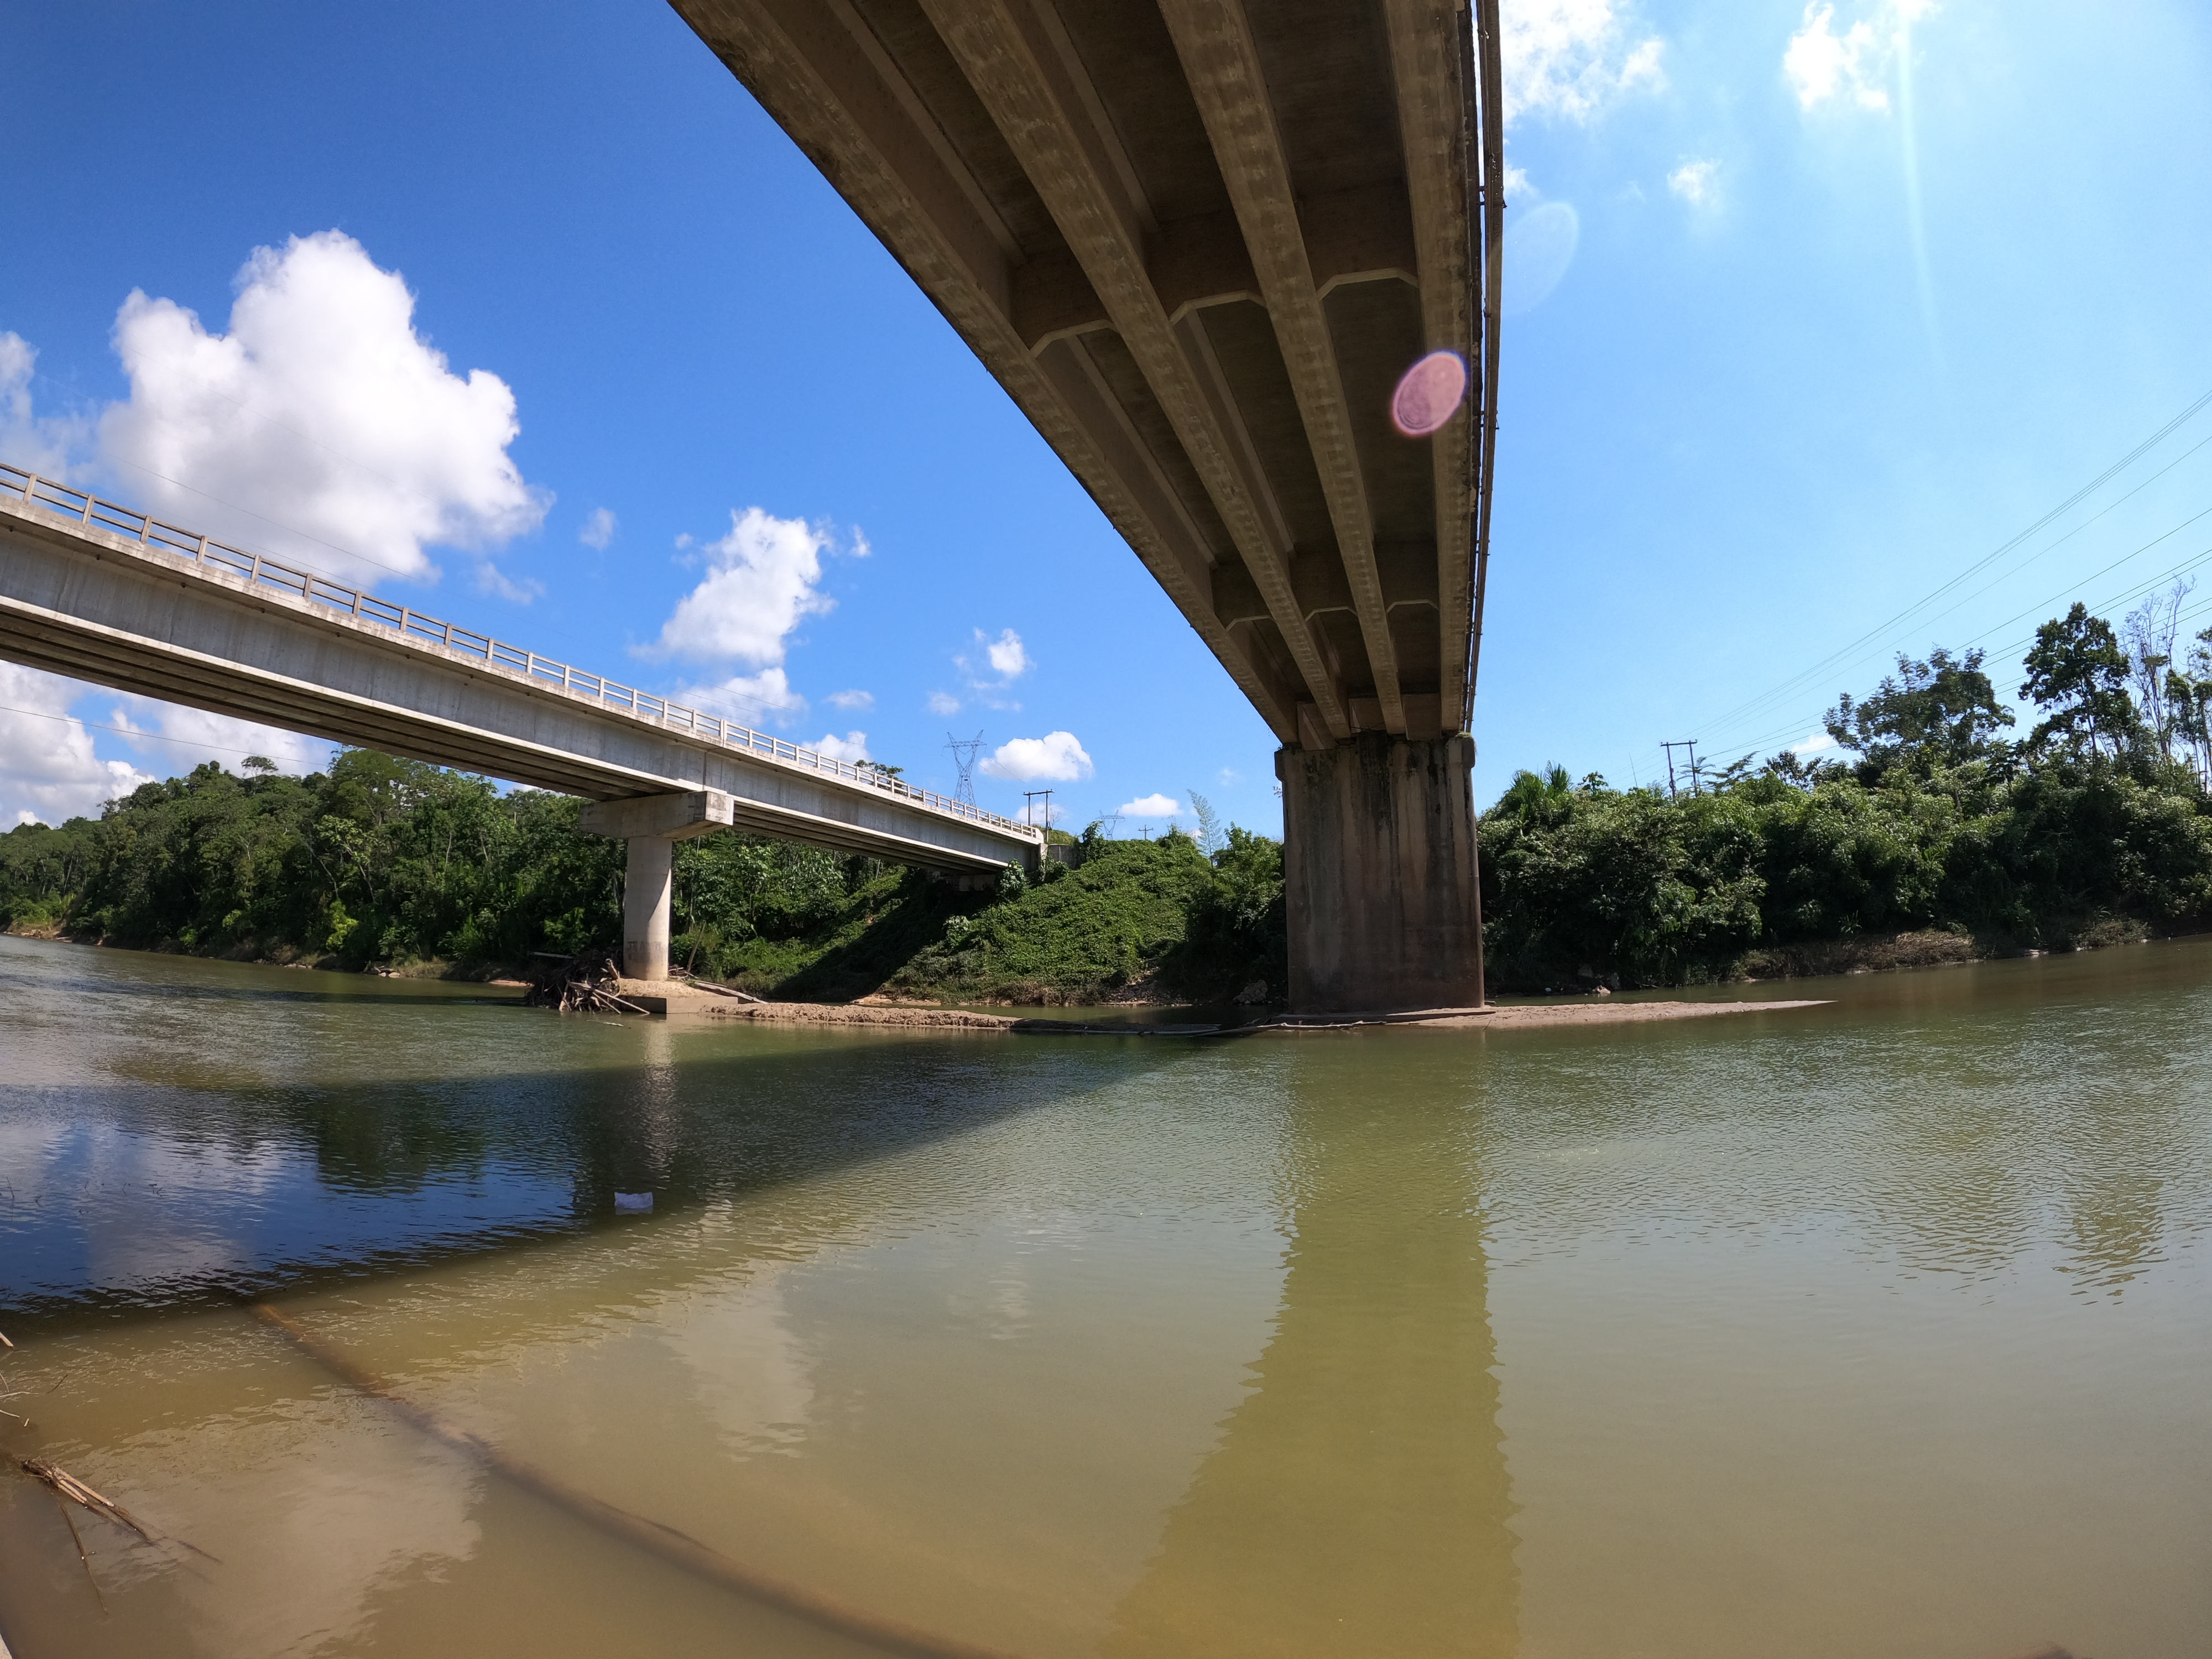
sky, bridge, river, overpass, concrete bridge, water resources, water, girder bridge, waterway, beam bridge, architecture, reflection, nonbuilding structure, bank, box girder bridge, watercourse